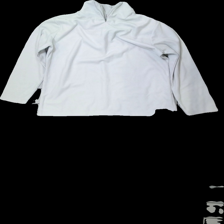
View: front
Type: Sweater
Category: Ladies
Brand: Not in the list
Brand text on label: Friday
Colors: Grey
Material: 100% Polyester
Cut: Regular, Turtle neck
Size: 42
Price range: 50-100
Recommended usage: Reuse
Description: fleece sweater with zipper detail